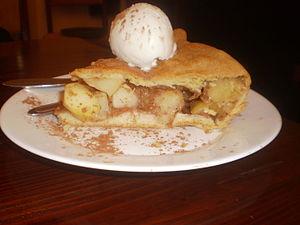
La tarte à la Mode est un dessert américain consistant en une tarte sucrée servie avec de la crème glacée.